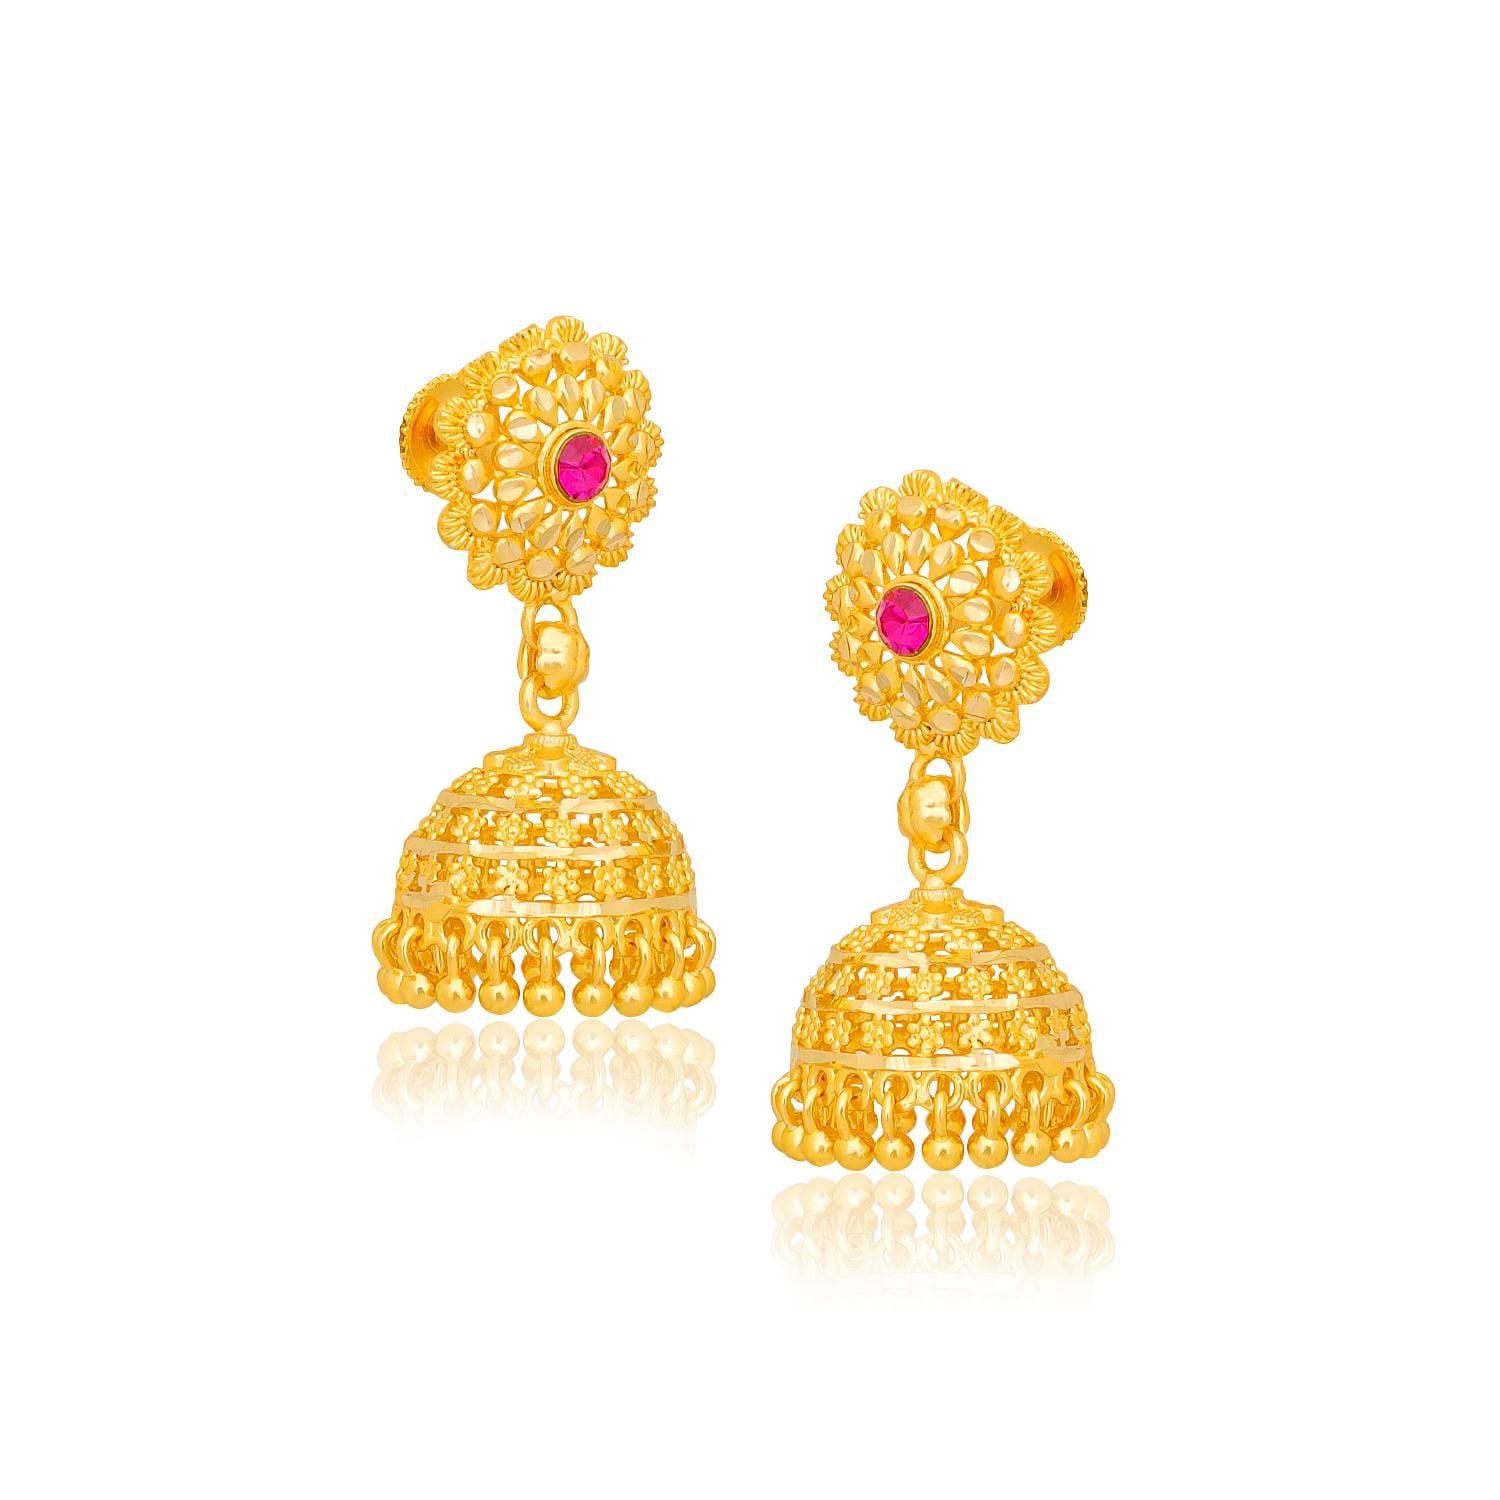
arch fashion Traditional Gold Platted New Jumkhi Earrings Collection ERG2110
Type: Earrings
Brand: arch fashion
Price: Rs. 233
Traditional 1gm Gold Plated South Screw Back Alloy Jhumka Earring. This Look Like a Real Gold Jewellery made of CAD/CAM design. This Jhumki,s are Gold and Micron plated finished which are light weight and safe for your Beautiful skin. Traditional 1gm Gold Plated South Screw Back Alloy Jhumka Earring. This Look Like a Real Gold Jewellery made of CAD/CAM design. This Jhumki,s are Gold and Micron plated finished which are light weight and safe for your Beautiful skin.